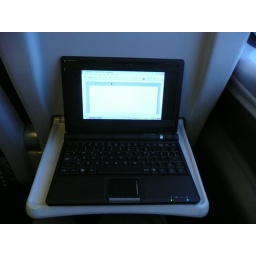
The Asus eee fits nicely on the little table in the Virgin train from Milton Keynes to Birmingham